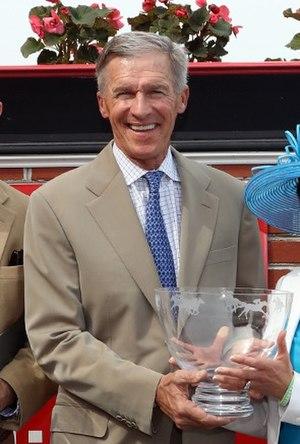
Michael Matz est un cavalier de saut d'obstacles américain né le 23 janvier 1951 à Collegeville en Pennsylvanie aux États-Unis. Depuis 1998, il est entraîneur de chevaux de course.